Harmony Hall (Kinston, North Carolina)

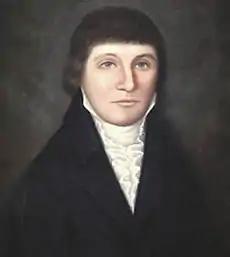
Governor Richard Caswell was an owner of Harmony Hall.

During the war, the seat of North Carolina's government, New Bern, was vulnerable to attacks by the Royal Navy. The state's first governor and Elizabeth Cobb's brother-in-law, Richard Caswell, moved the state government offices further inland to Kinston to solve this problem. Caswell lived at his nearby estate, Newington, and Harmony Hall became the residence of James Glasgow, the first North Carolina Secretary of State. The house served as the de facto state capitol during the war from 1777 to 1781. Much of the state records were stored in the home while meetings of the State Board of War and other government groups also met there. Following the war, Caswell purchased the home from Jesse and Elizabeth, though he continued living at his Newington estate. In 1782, Caswell gave Harmony Hall to his second son, 24-year-old Richard Jr., who was a successful businessman at the time. During a business trip in December 1784, Richard Jr. left Charleston on a ship bound for New Bern. The ship was never heard from again and his estate was settled the following year. Richard Jr.'s younger brothers, John and Winston, lived in the home until their deaths in 1796 and around 1799, respectively. The house underwent its first extensive renovation during the 1790s. John Caswell's widow, Mary, married William Lovick sometime around 1800 and died a few years later. Lovick remarried and continued living in the home.